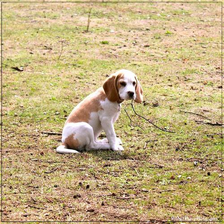
Species: dog
Breed: beagle